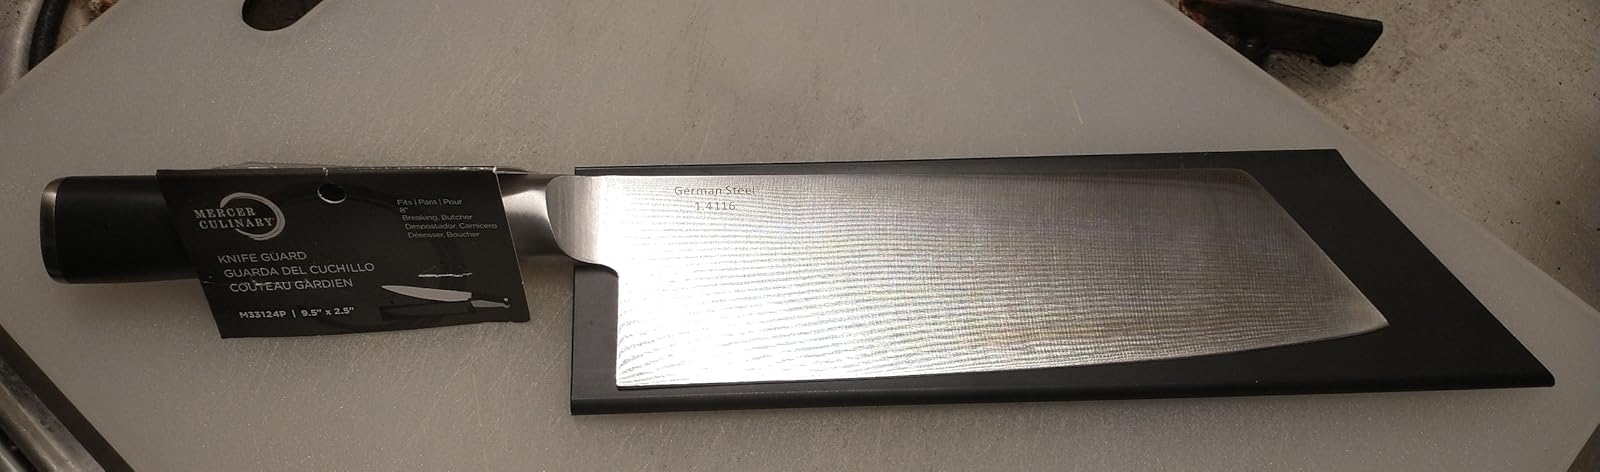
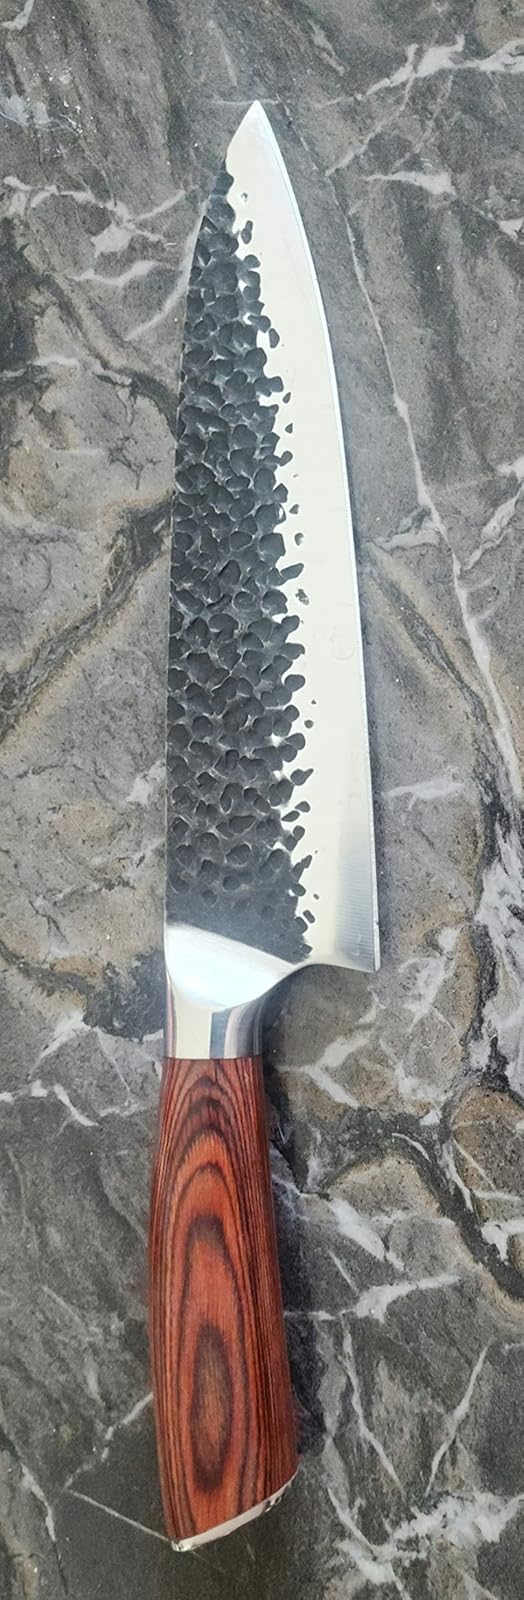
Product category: items_knife
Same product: no